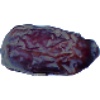
Label: Dates 1